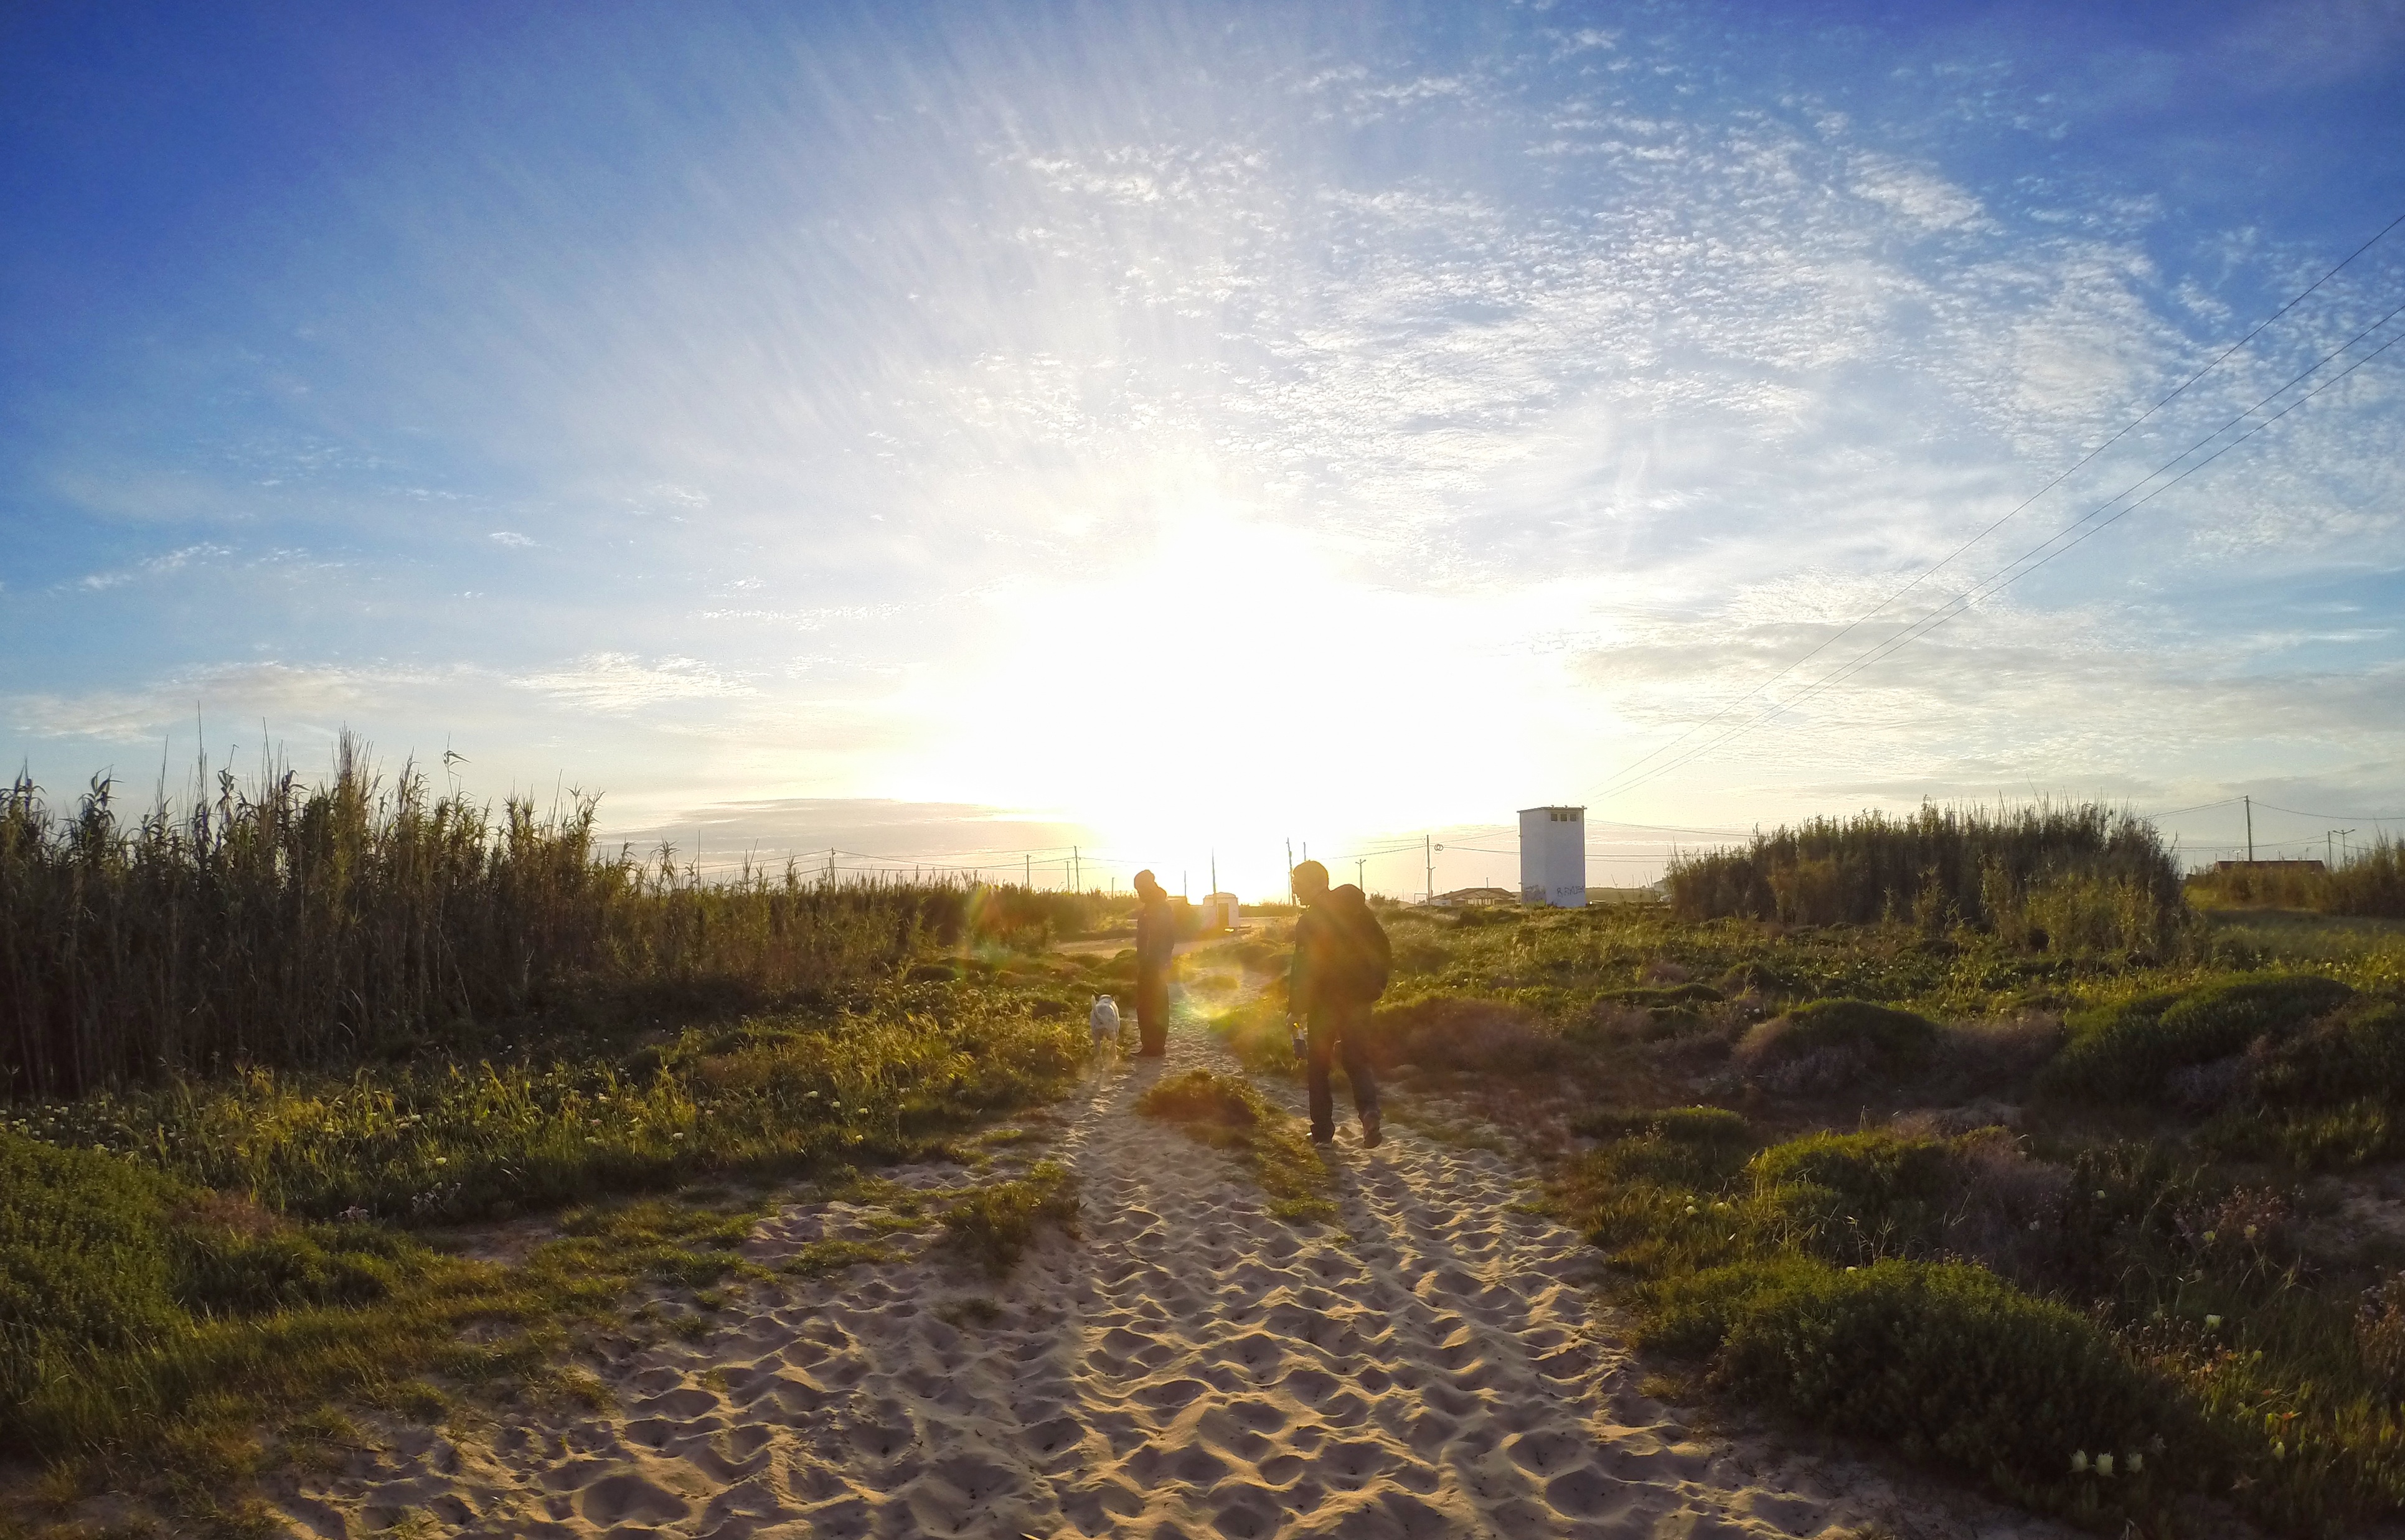
landscape, tree, grass, horizon, cloud, sky, sun, sunrise, sunset, field, meadow, prairie, sunlight, morning, hill, evening, agriculture, plain, grassland, habitat, rural area, natural environment, grass family